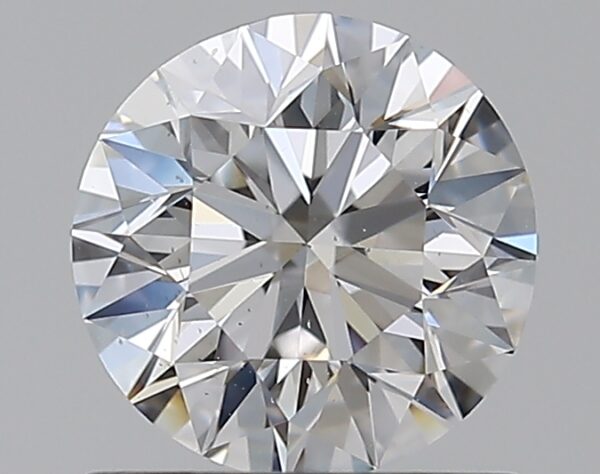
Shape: round
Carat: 0.8
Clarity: VS2
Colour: E
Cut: VG
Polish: EX
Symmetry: VG
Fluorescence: M
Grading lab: GIA
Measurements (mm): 5.83 x 5.89 x 3.75